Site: brandenburg
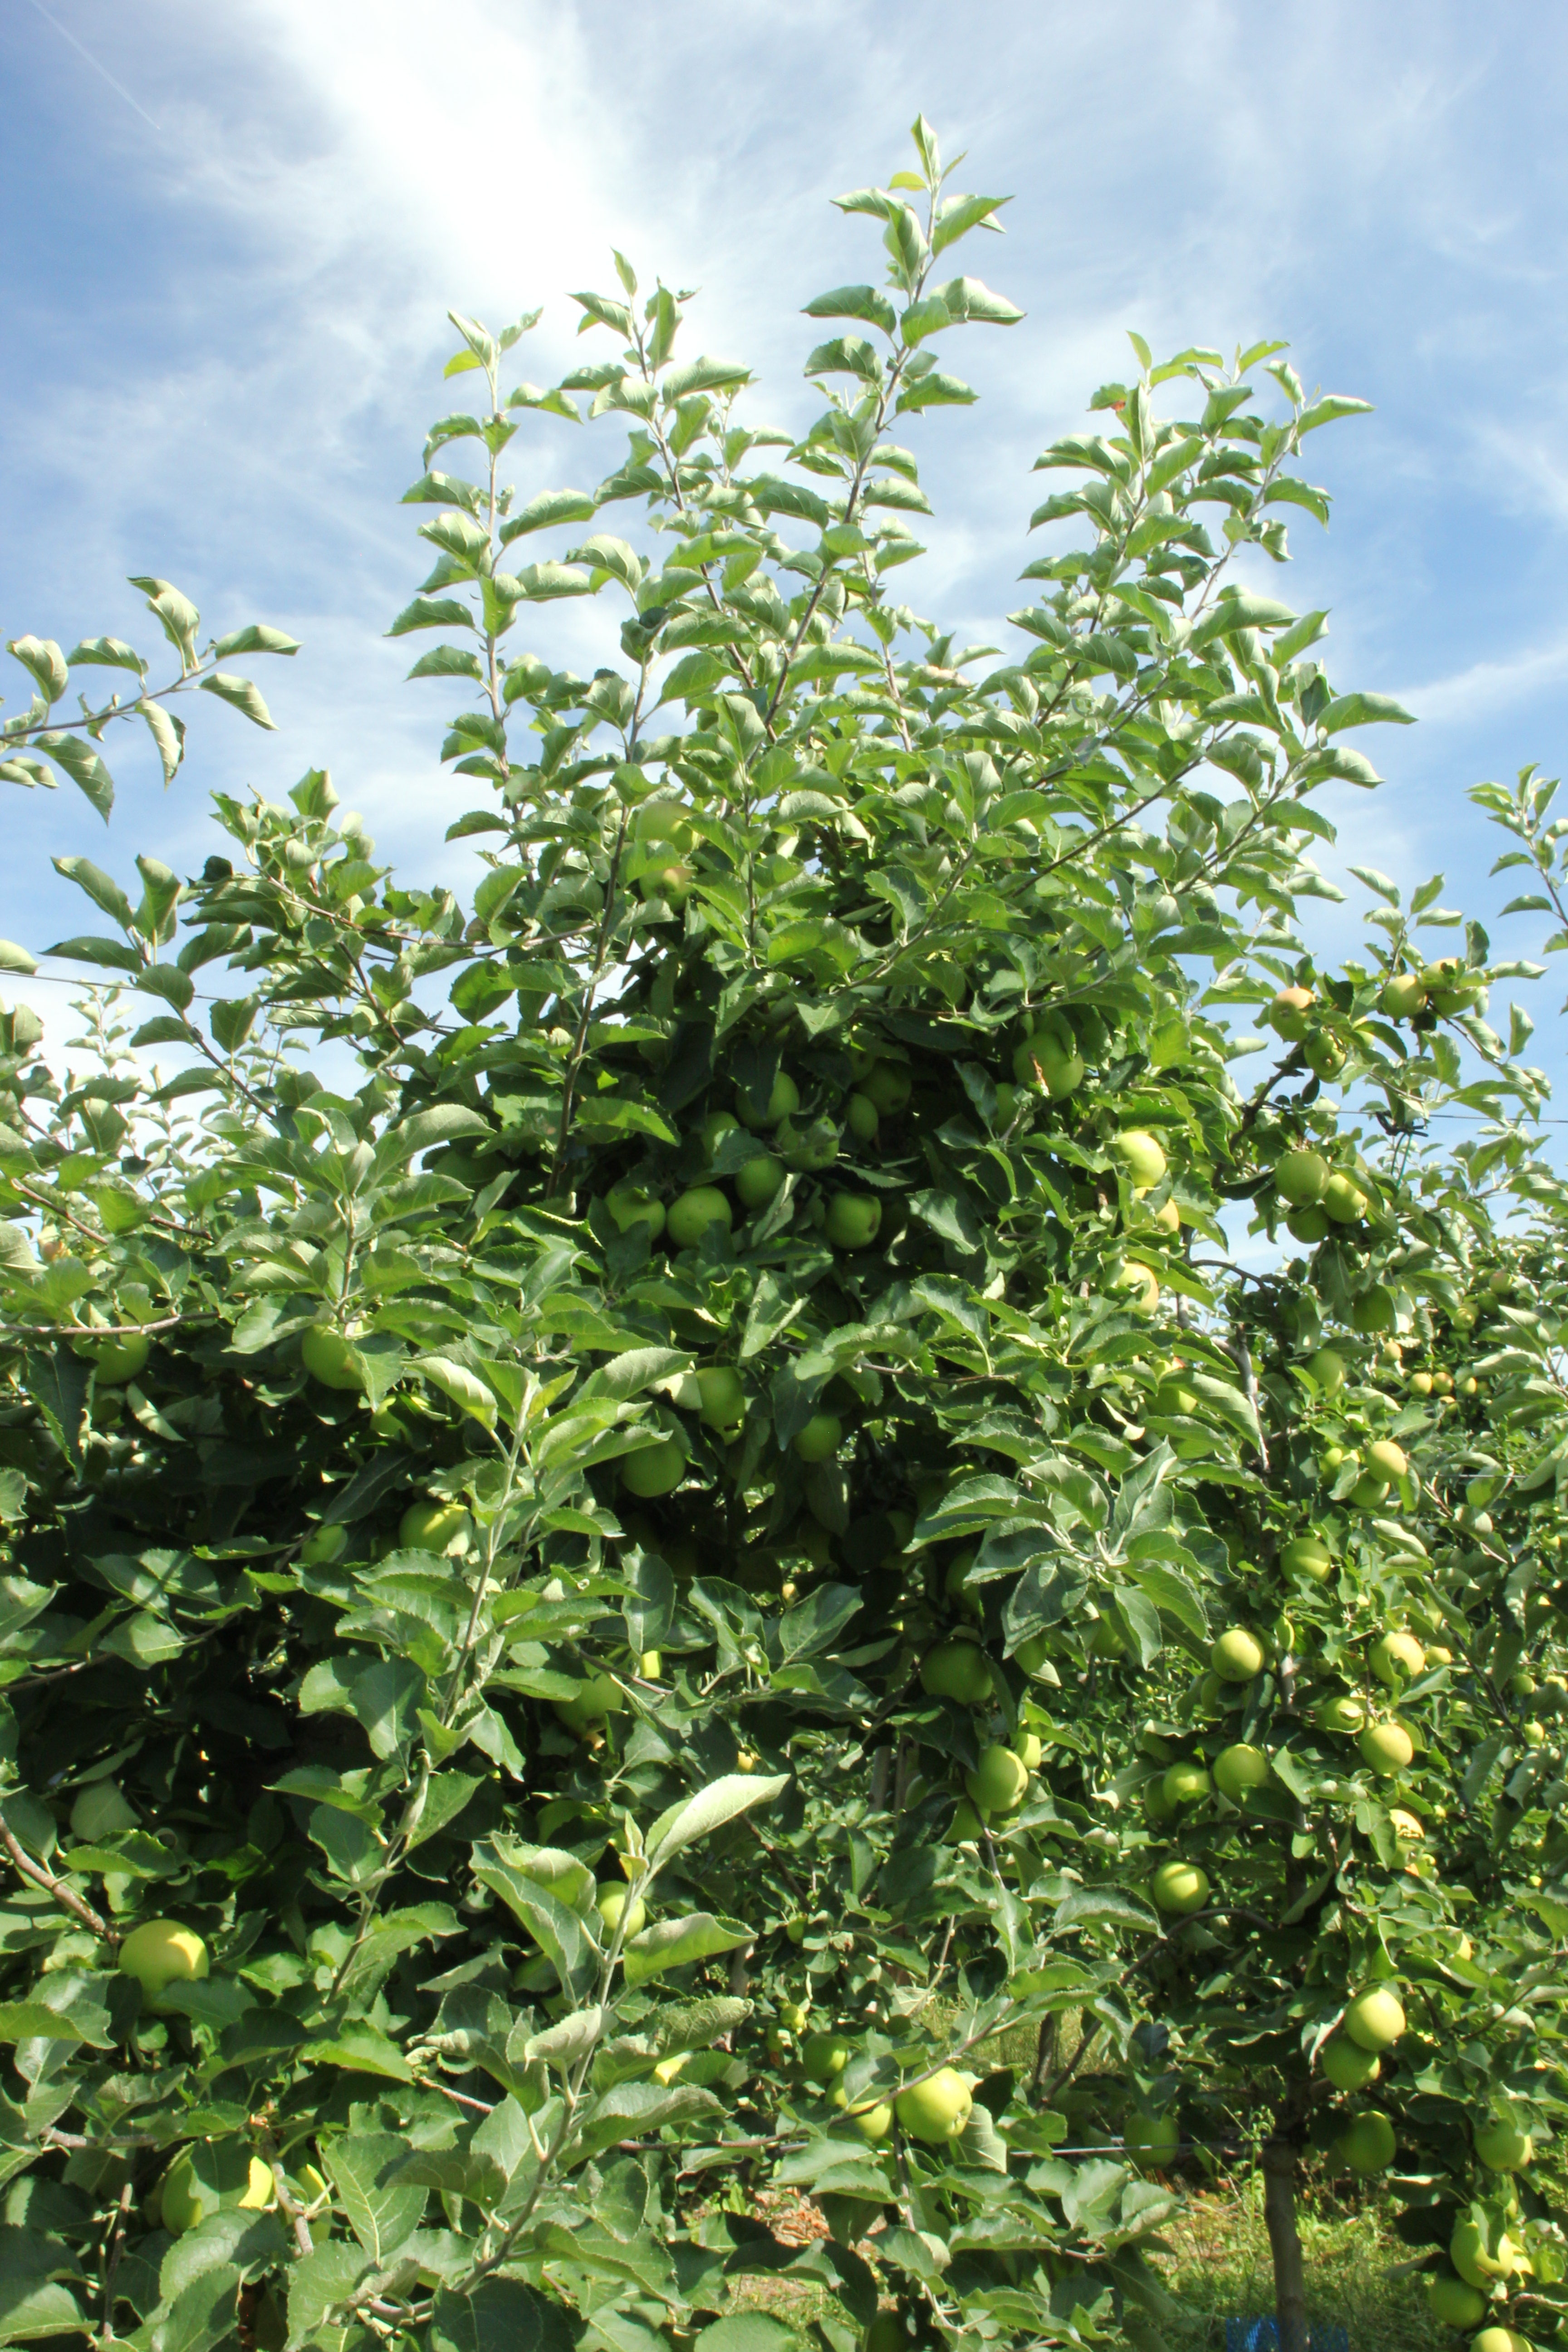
Growth stage (BBCH 77): Development of fruit